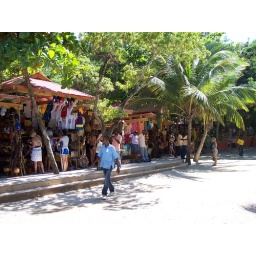
The new open market in Labadee, Haiti. On the path to the water sports area.